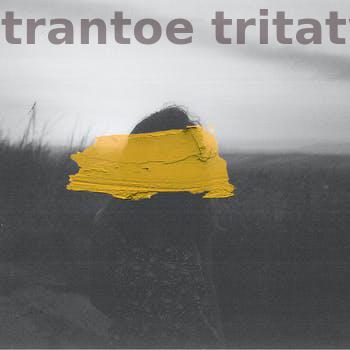
Label: Watermark